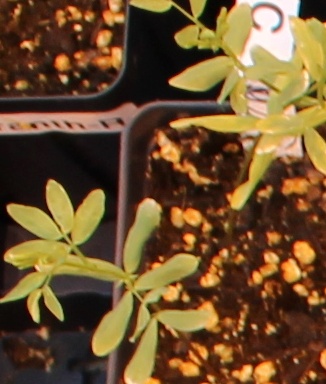
Label: Lentil